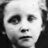
Emotion: sad